Pál Teleki

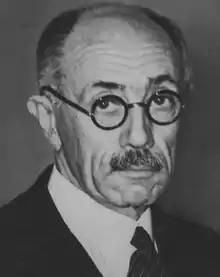
Pál Teleki around 1939

Rejoining the government in 1938 as Minister of Education, Teleki supported Germany's take over of Czechoslovakia with the hopes that the dismemberment of Hungary completed in the 1920 Treaty of Trianon would be undone. On 16 February 1939, Hungarian Prime Minister Béla Imrédy, who had been known as a pro-fascist, anti-Semitic leader, was forced from office after it was revealed that he was of Jewish descent. Teleki became Prime minister for the second time on 15 February 1939. While he strove to close down several fascist political parties, he did nothing to end the existing anti-Semitic laws.